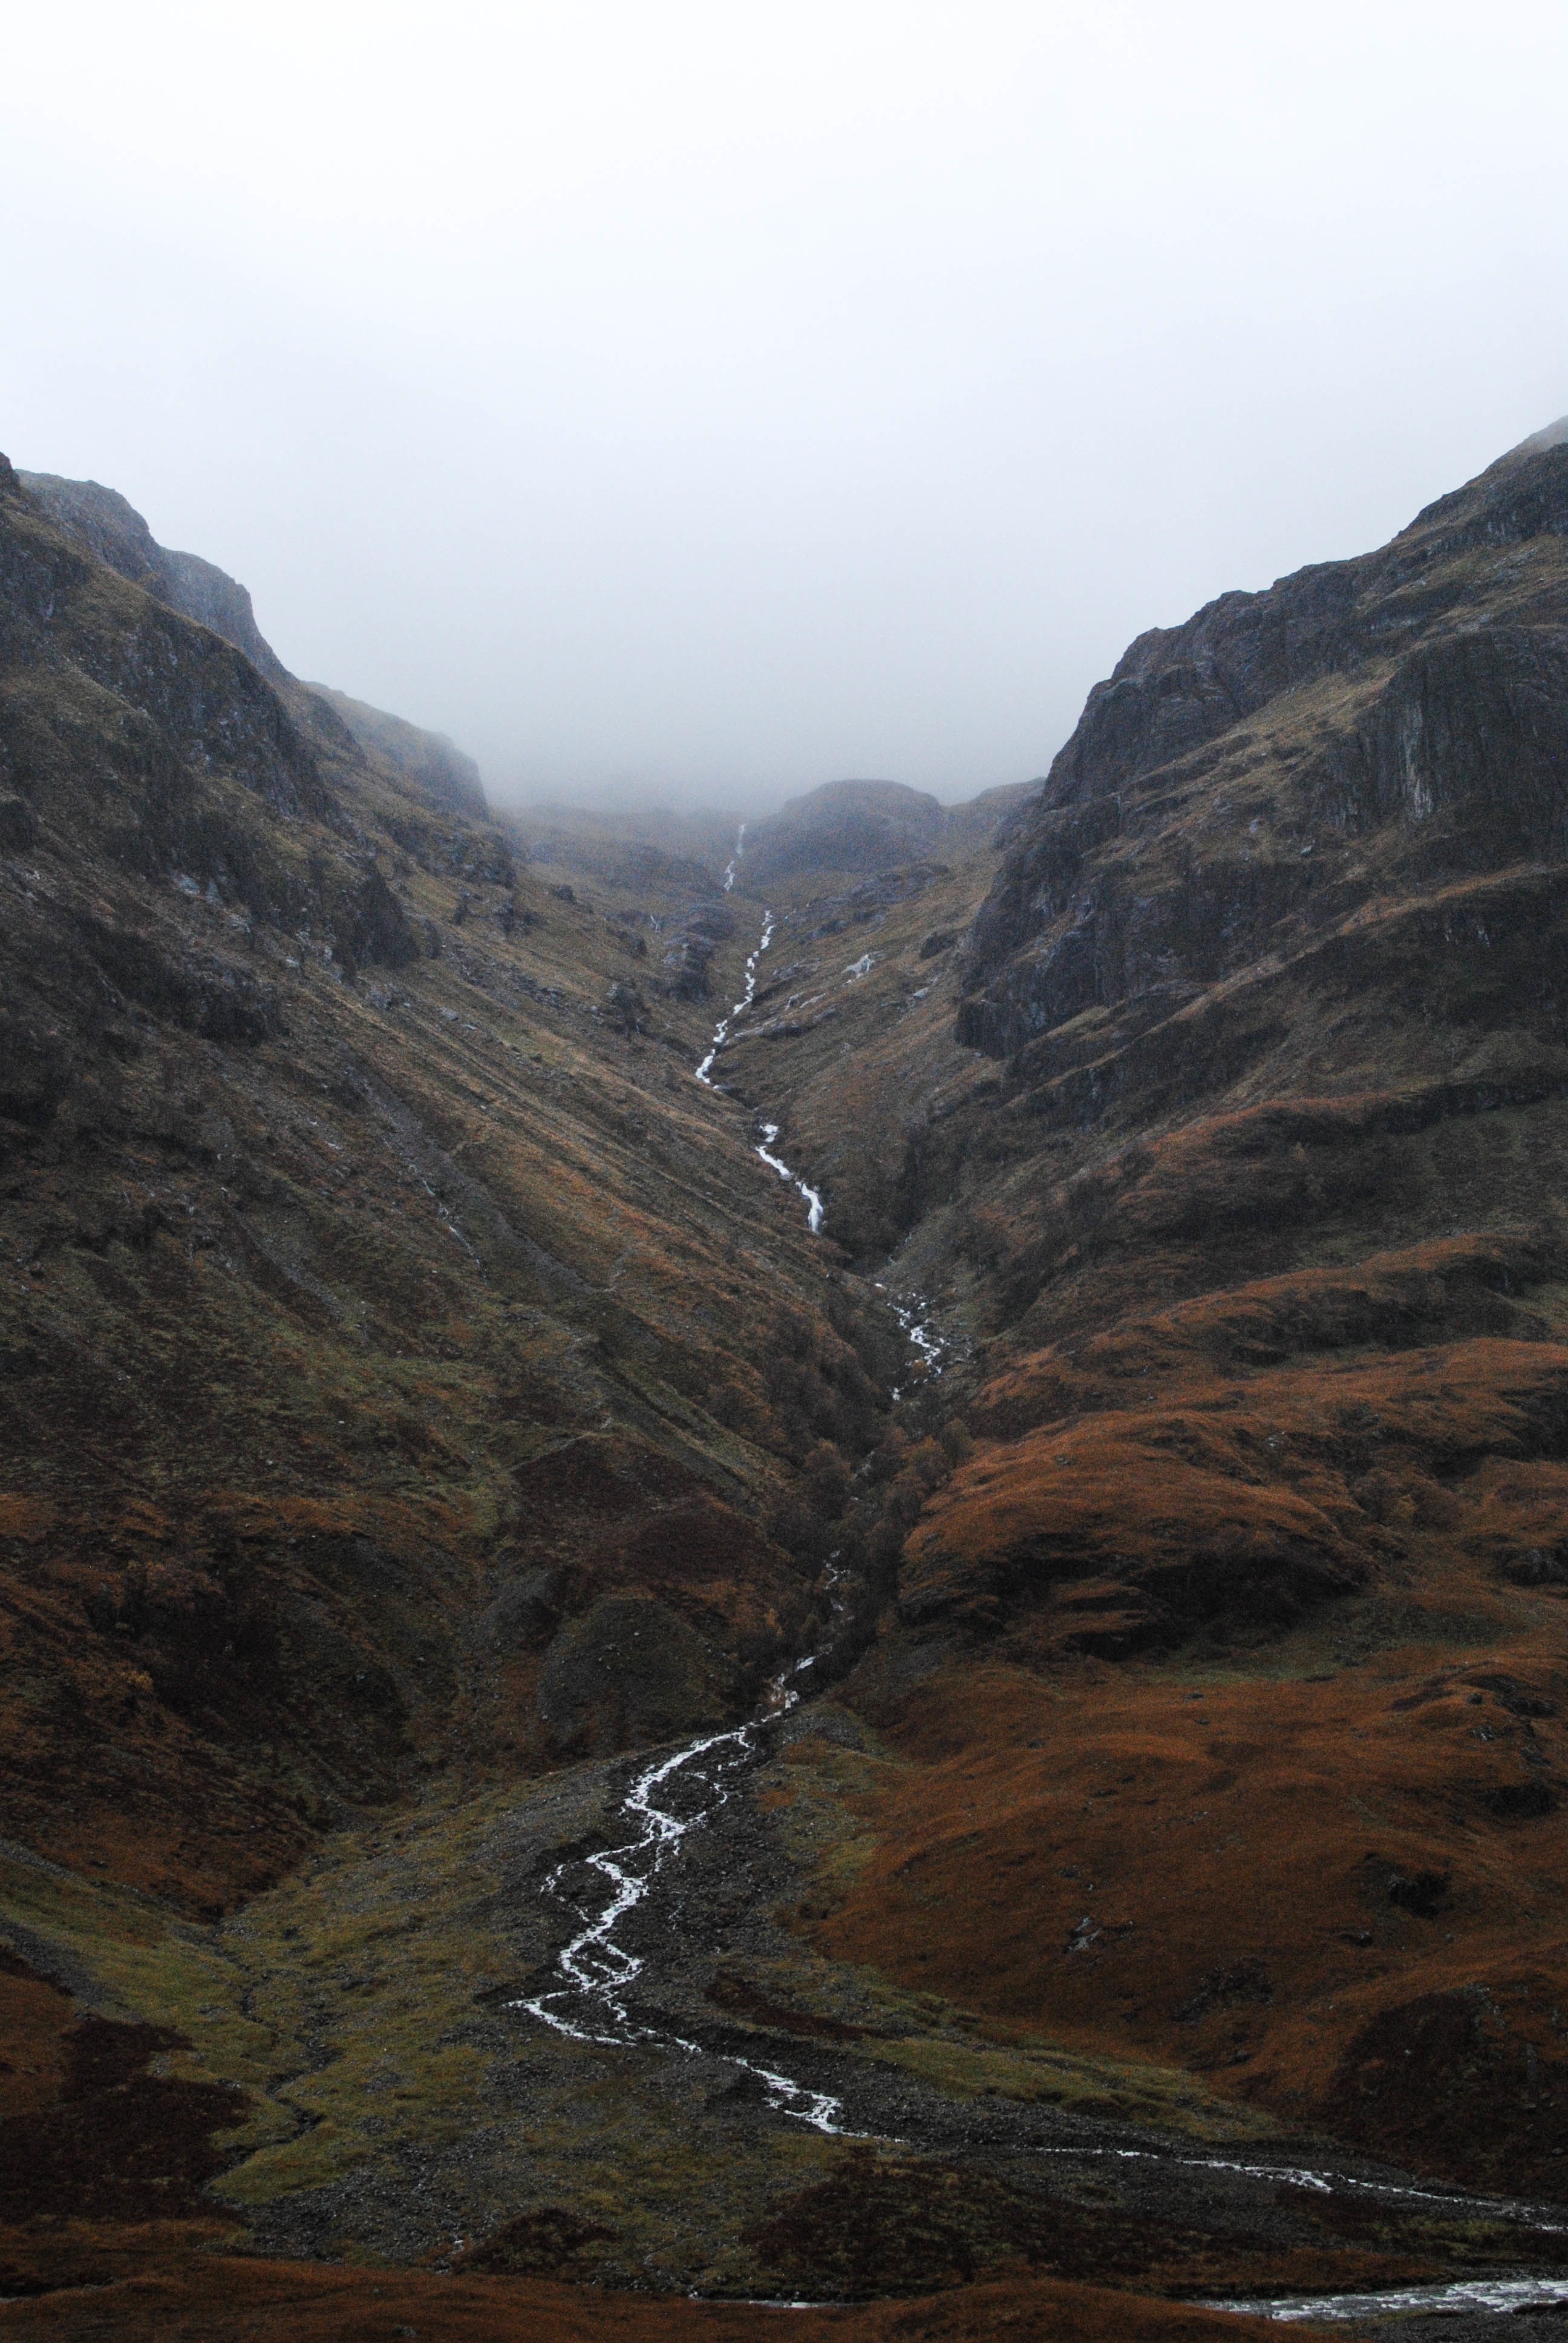
mountain, valley, mountain range, cliff, fjord, canyon, highland, terrain, geology, plateau, fell, loch, wadi, landform, mountain pass, geographical feature, mountainous landforms